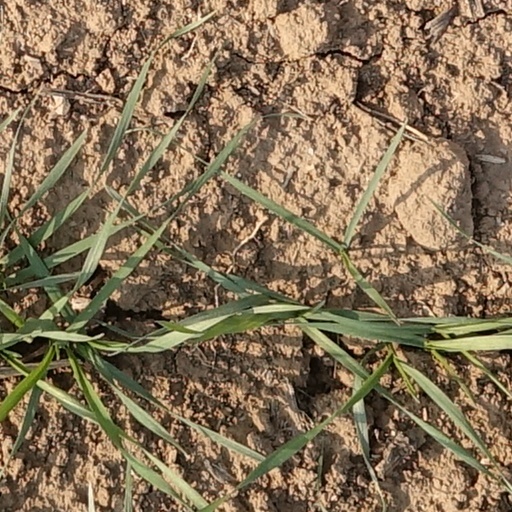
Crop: wheat